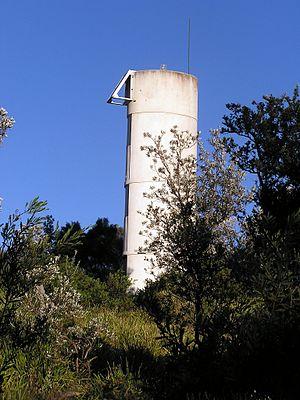
Il s'agit d'une liste des phares d'Australie. Elle contient les phares actifs ainsi que ceux déclassés mais d'importance historique.